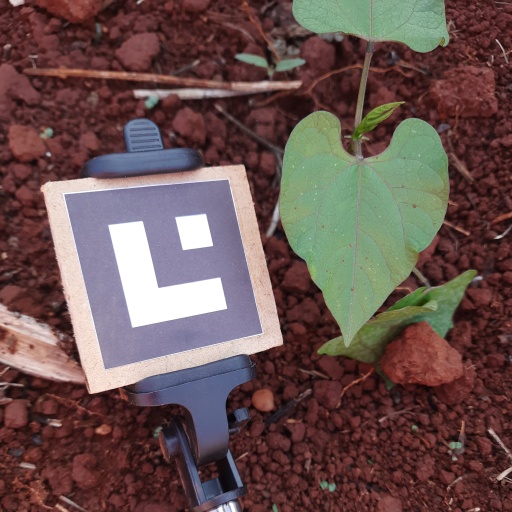
Observations: flat surface, no eating holes, with soild dust, under shade